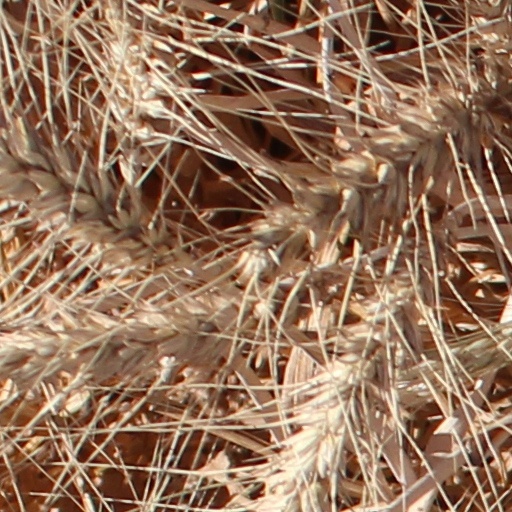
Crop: wheat